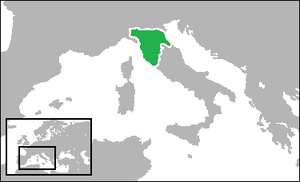
Mellemitaliens Forenede Provinser
Mellemitaliens Forenede Provinsers geografiske placering
Mellemitaliens Forenede Provinser var en kortlivet klientstat til Kongeriget Sardinien. Det var blevet dannet af samlingen af Storhertugdømmet Toscana, Hertugdømmet Parma, Hertugdømmet Modena samt nogle områder i det nordlige af Kirkestaten. Grunden til dette var, at de lokale fyrster var blevet afsat efter en revolution. Da Kongeriget Sardinien var områdets overherre, var det også reelt kong Victor Emanuel 2., som var områdets hersker, selvom der dog var en generalguvernør som stedfortræder.